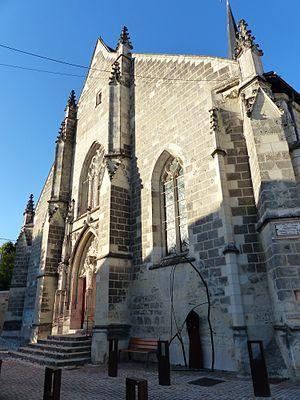
Église Saint-Symphorien de Fondettes
Fondettes est une commune française du département d'Indre-et-Loire en région Centre-Val de Loire.
La construction initiale de l'église Saint-Symphorien de Fondettes remonte au XIIᵉ siècle. L'apparence actuelle est le fruit des modifications apportées au XIIIᵉ et XVᵉ siècles. L’édifice est composé d’une nef de trois travées fermées à l’Est par un chœur et une abside et dispose de deux chapelles.
Cet article recense une partie des monuments historiques d'Indre-et-Loire, en France.